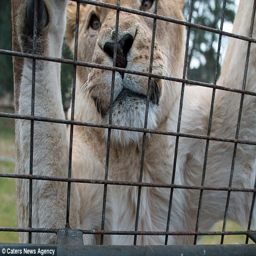
the lions approach the metal cage and begin interacting with the people inside